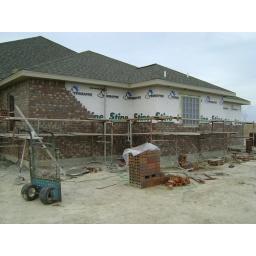
this view is the south side glass block window is in master bath